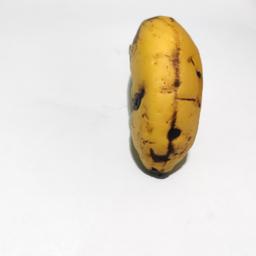
Banana variety: Sagor Kola